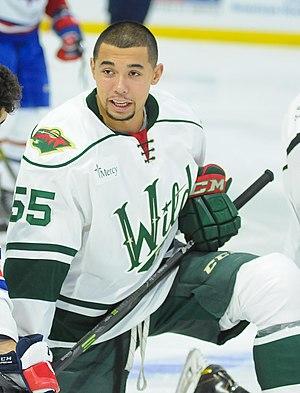
Mathew Dumba est un joueur professionnel canadien de hockey sur glace. Il évolue au poste de défenseur.